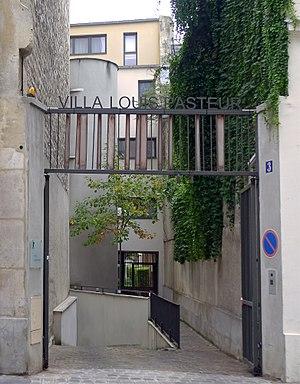
Entrée de la Villa Louis-Pasteur (n°3 rue de l'Abbé de l'Epée) - Paris V
La rue des Ursulines est une voie du 5ᵉ arrondissement de Paris située dans le quartier du Val-de-Grâce.